Live by the Bay

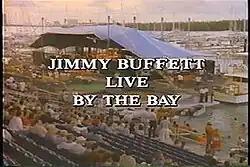
"Live by the Bay" opening titles with a shot of Miami Marine Stadium as the concert is beginning

The stadium was originally built for powerboat racing. It used a floating stage in front of the grandstand that allowed additional concertgoers to listen from their boats in the water behind the stage, as seen in video. The video introduction includes extended footage of "parrothead" fans on boats and in the water with "Gypsies in the Palace" playing in the background. Buffett returned to Miami Marine Stadium in 1987 for a concert with the Desperadoes Steel Orchestra, but the stadium was ultimately condemned after Hurricane Andrew in 1992 and remains an abandoned hulk . In 2009, Buffett recorded a short video supporting efforts to restore the stadium.